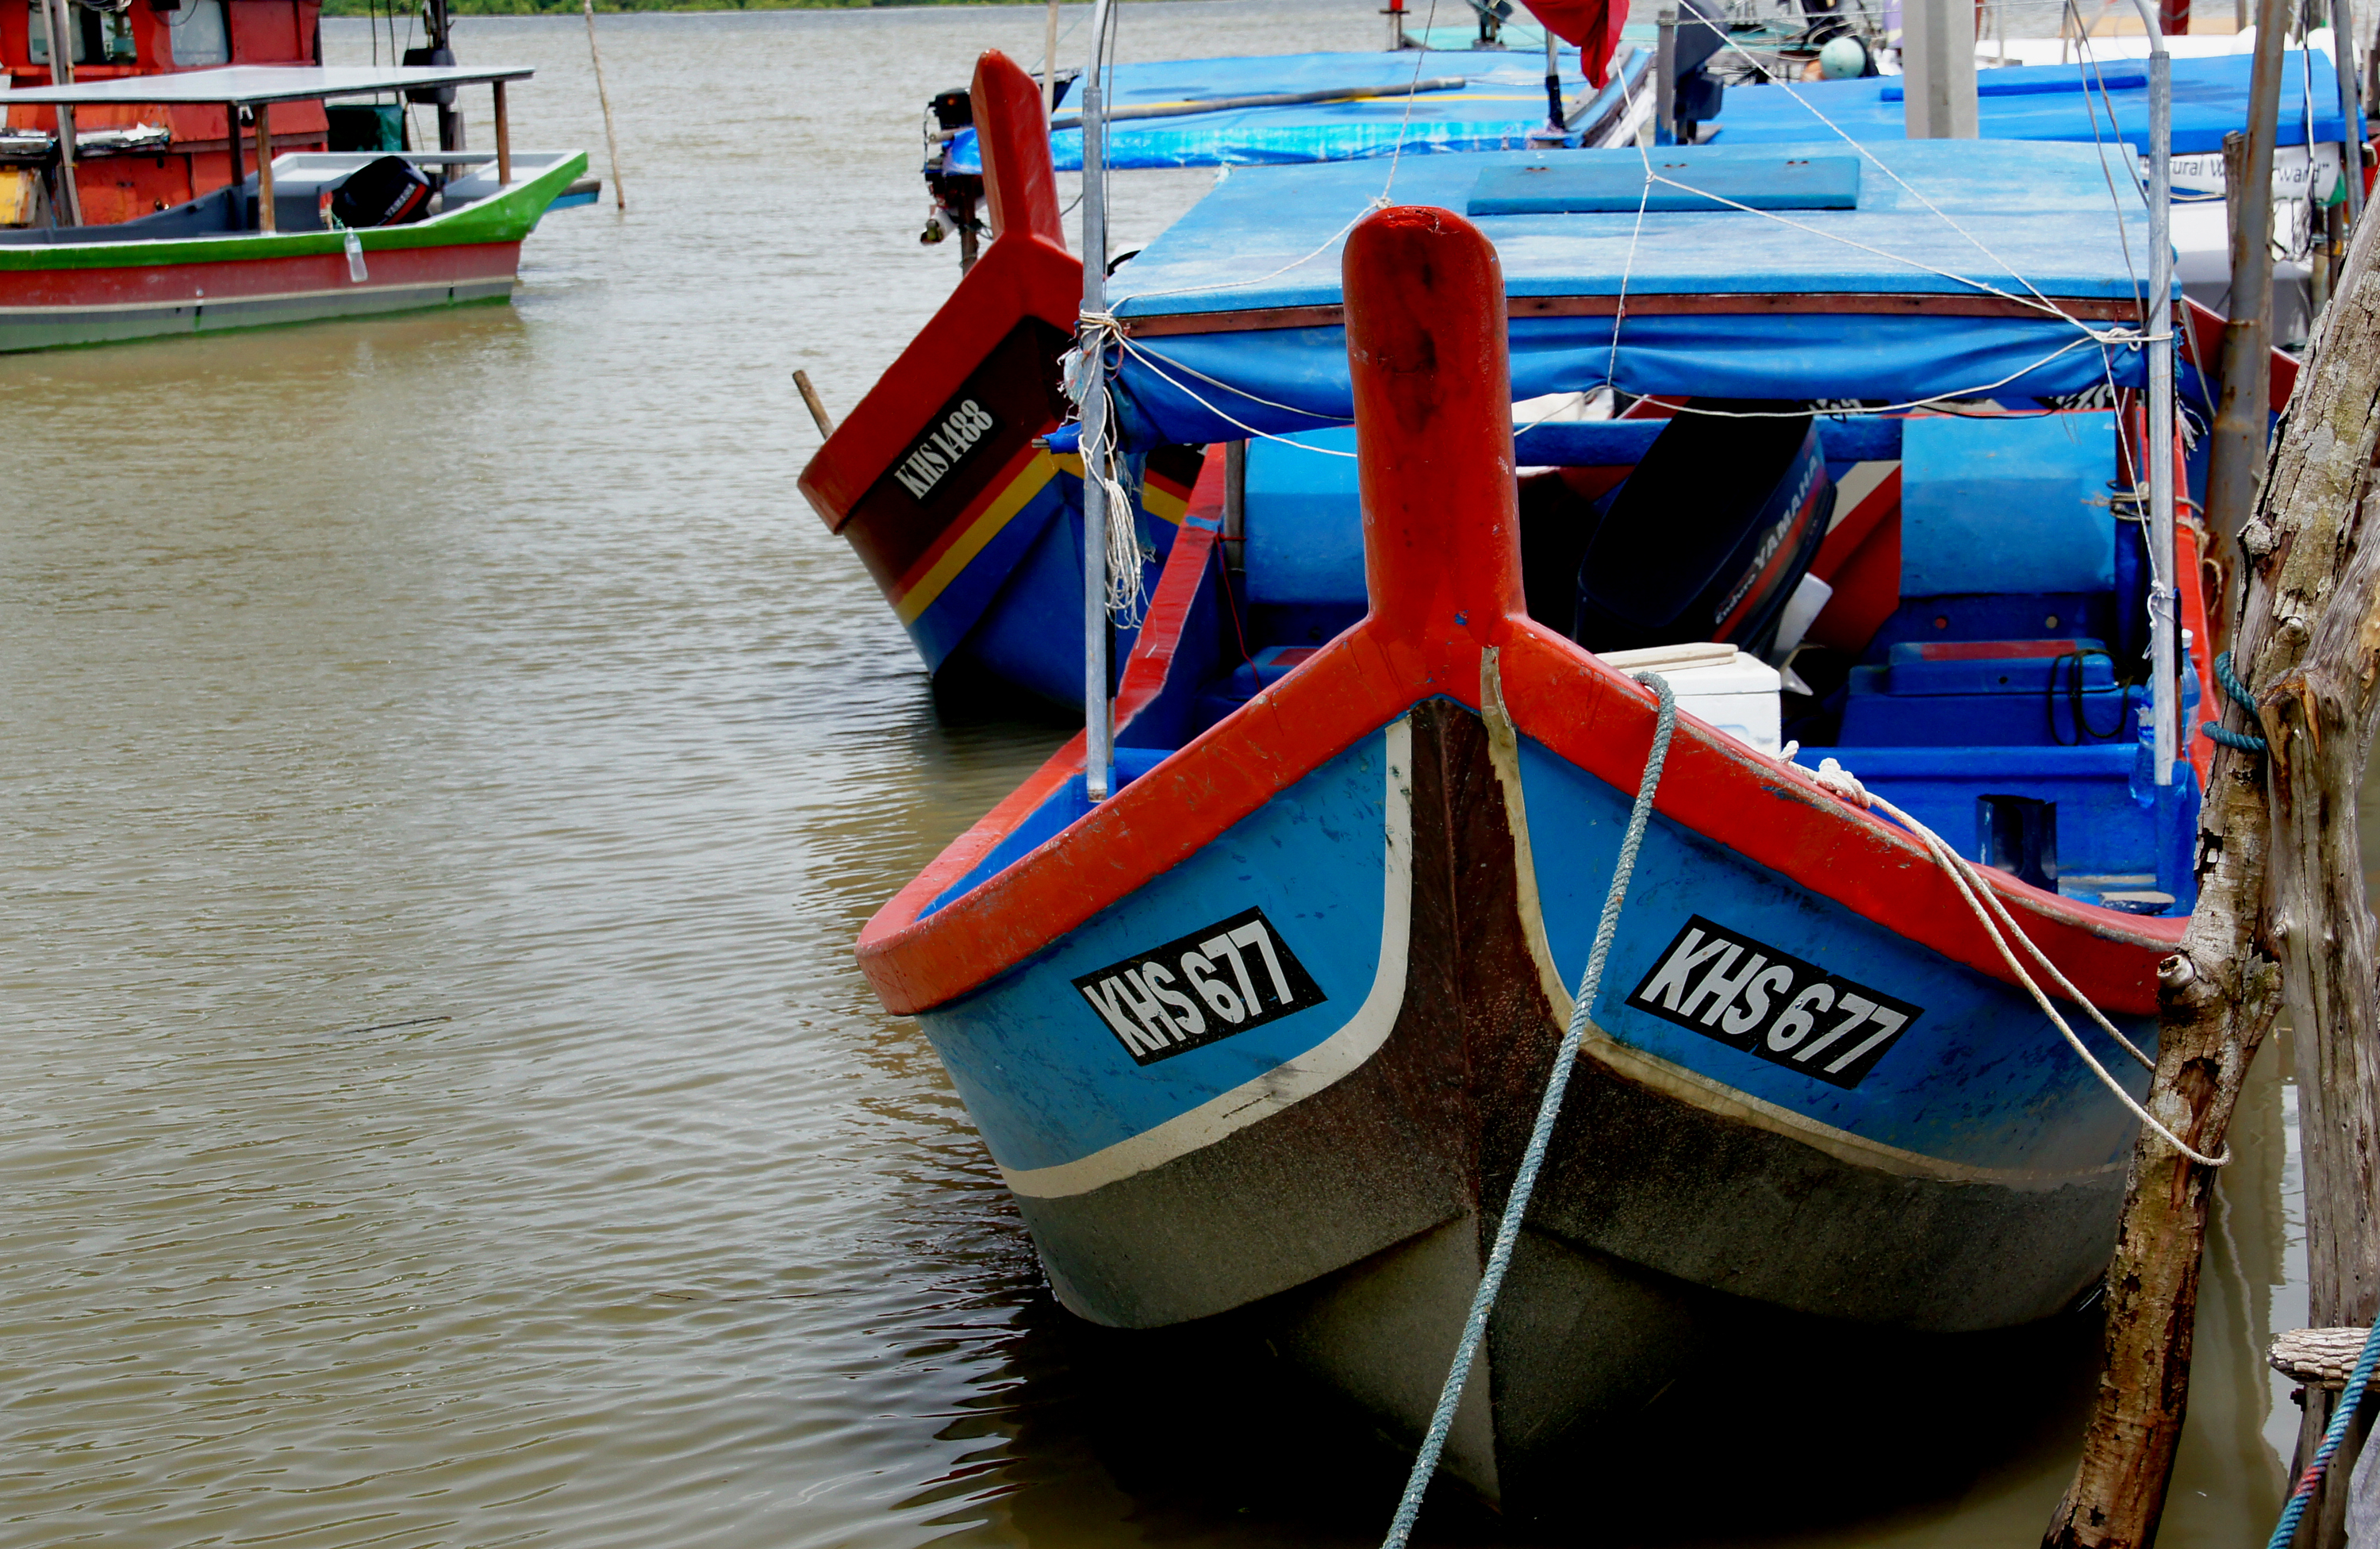
boat, vehicle, boating, fishingboats, malaysia, watercraft, woodenboats